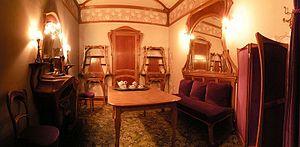
Salon particulier du café de Paris 41 avenue de l'Opéra à Paris (disparu en 1954), conçu par Henri Sauvage (1873-1932), meubles réalisés par Majorelle, musée Carnavalet (Paris)
Frédéric-Henri Sauvage, dit Henri Sauvage, est un architecte et un décorateur français.